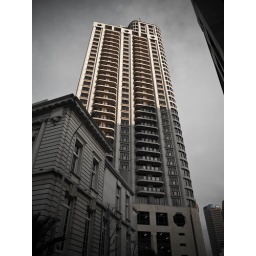
One of the buildings in Auckland CBDIf anyone knows the name of this street of building let me know please